Victor Wooten

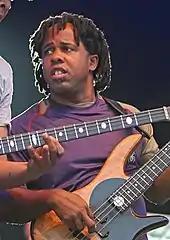
Wooten performing in 2009

Wooten is most often seen playing Fodera basses, of which he has a signature model. His most famous Fodera, a 1983 Monarch Deluxe he refers to as "number 1," sports a Kahler Tremolo System model 2400 bridge. Fodera's "Yin Yang" basses (co-designed by and created for Wooten) incorporates the Yin Yang symbol—which Wooten uses in various media—as a focal point of the top's design and construction. The symbol is created from two pieces of naturally finished wood (Ebony and Holly, for example), fitted together to create the Yin-Yang pattern.